Greater Los Angeles

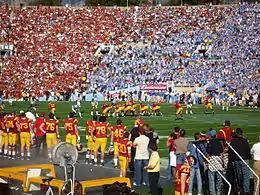
UCLA–USC rivalry; both are located in LA and members of the Pac-12 Conference, and moved together to the Big Ten Conference in 2024. The rivalry is unusual in the National Collegiate Athletic Association (NCAA) Division I sports, because the campuses are only 12 miles (19 km) apart, and located within the same megacity.

The Los Angeles Metro Rail is the mass transit rail system of Los Angeles County. It is run by the Los Angeles County Metropolitan Transportation Authority and its system runs six rail lines throughout Los Angeles County. Metro Rail currently operates four light rail and two rapid transit lines, altogether totaling of rail, 101 stations, and over 360,000 daily weekday boardings .